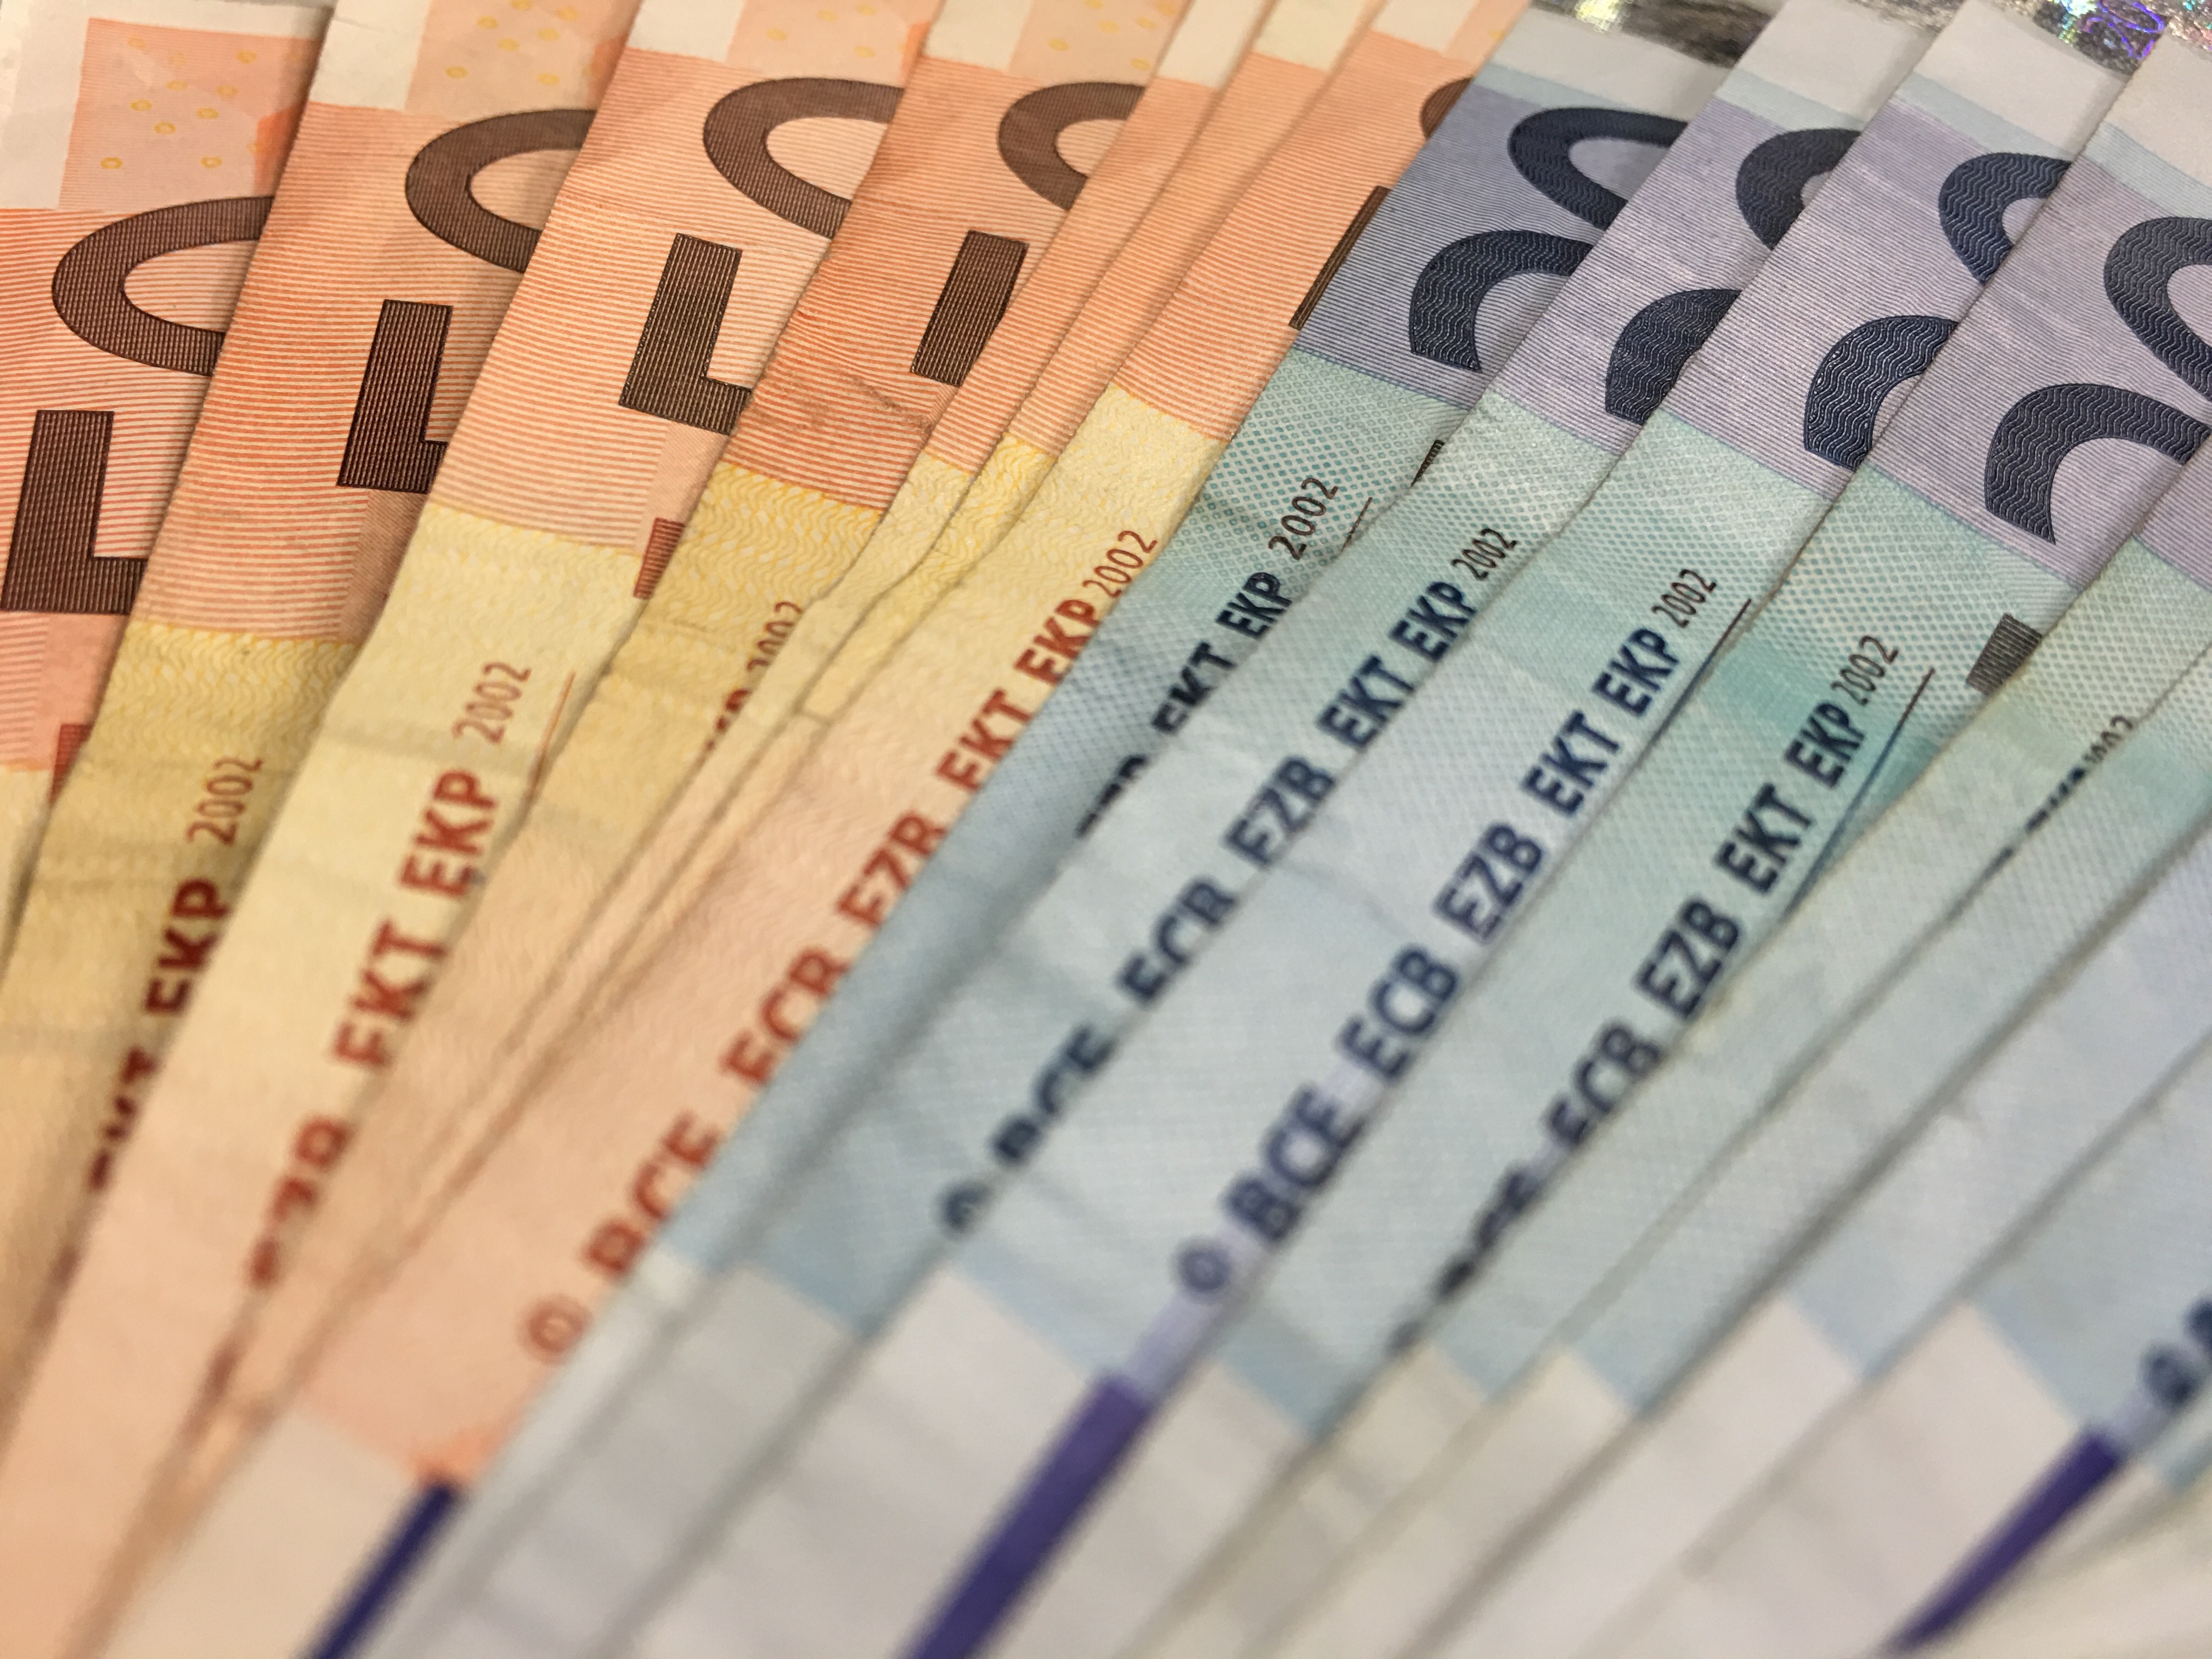
writing, money, brand, cash, font, design, handwriting, currency, euro, document, seem, finance, banknote, dollar bill, 20 euro, 50 euro